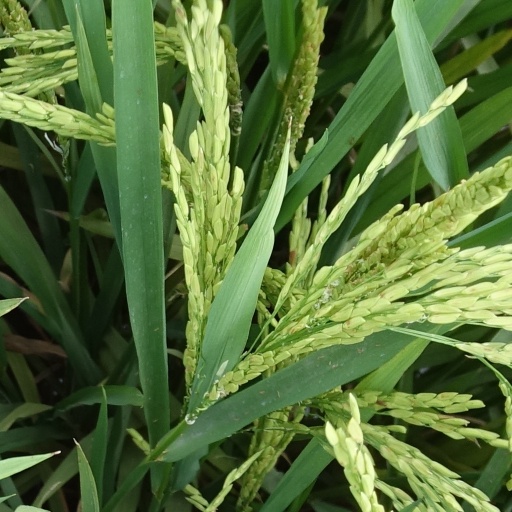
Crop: rice